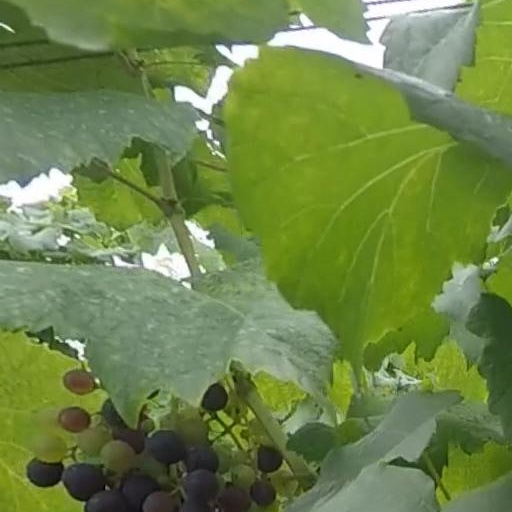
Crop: grape